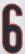
Number: 6